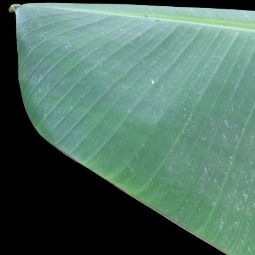
Label: Healthy